Krabat

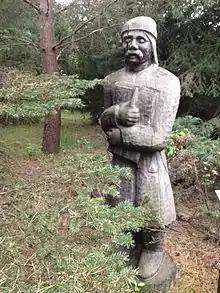
Krabat sculpture in Běła Woda

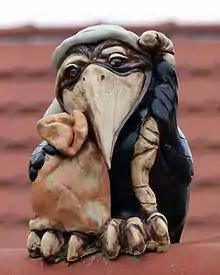
A figurine of Krabat as a raven in Schwarzkollm.

Krabat is a character in Sorbian folklore, also dubbed the "Wendish Faust". First records of him were mentioned in 1839 minutes of the "Akademischen Vereins für lausitzische Geschichte und Sprache", but all writings of the association were lost.